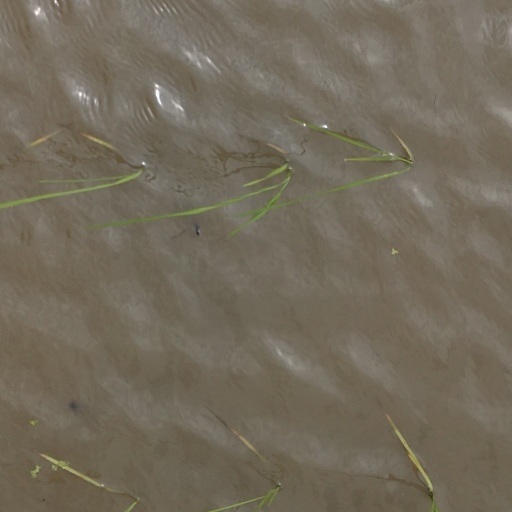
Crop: rice